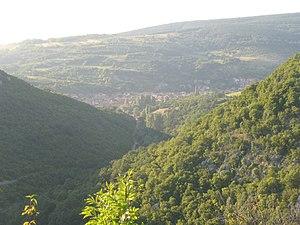
Zabrega est une localité de Serbie située dans la municipalité de Paraćin, district de Pomoravlje. Au recensement de 2011, elle comptait 1 007 habitants.